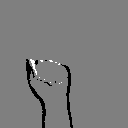
ASL letter: a